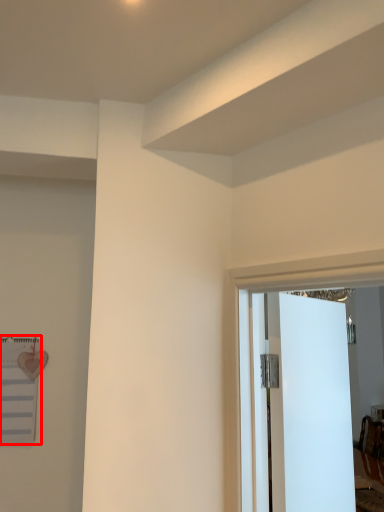
Question: From the image's perspective, where is bulletin board (annotated by the red box) located relative to door? Select from the following
(A) below
(B) above
Answer: B